Railway electrification in Poland

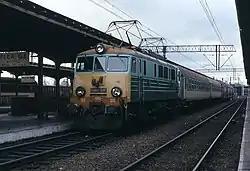
EU07-396 in Piła Główna in November 1994

In the years 1973 - 1982 many important lines and communication routes were electrified. On October 15, 1973, the electric traction was started on the Paczyna - Lubliniec - Herby line (55 km), on December 29, 1973 - on the Kozłów - Koniecpol - Kielce line (44 km), built in 1971, and on December 4, 1974 - on the Częstochowa - Koniecpol - Kielce line (114 km). The Koniecpol - Częstochowa section was put into operation by electric traction a year earlier (December 29, 1973). An electrified large northern bypass of the Katowice junction was created, constituting an element of fundamental importance in the transport service of the areas adjacent to industrial Silesia and the Częstochowa region in the system of the electrified PKP network.